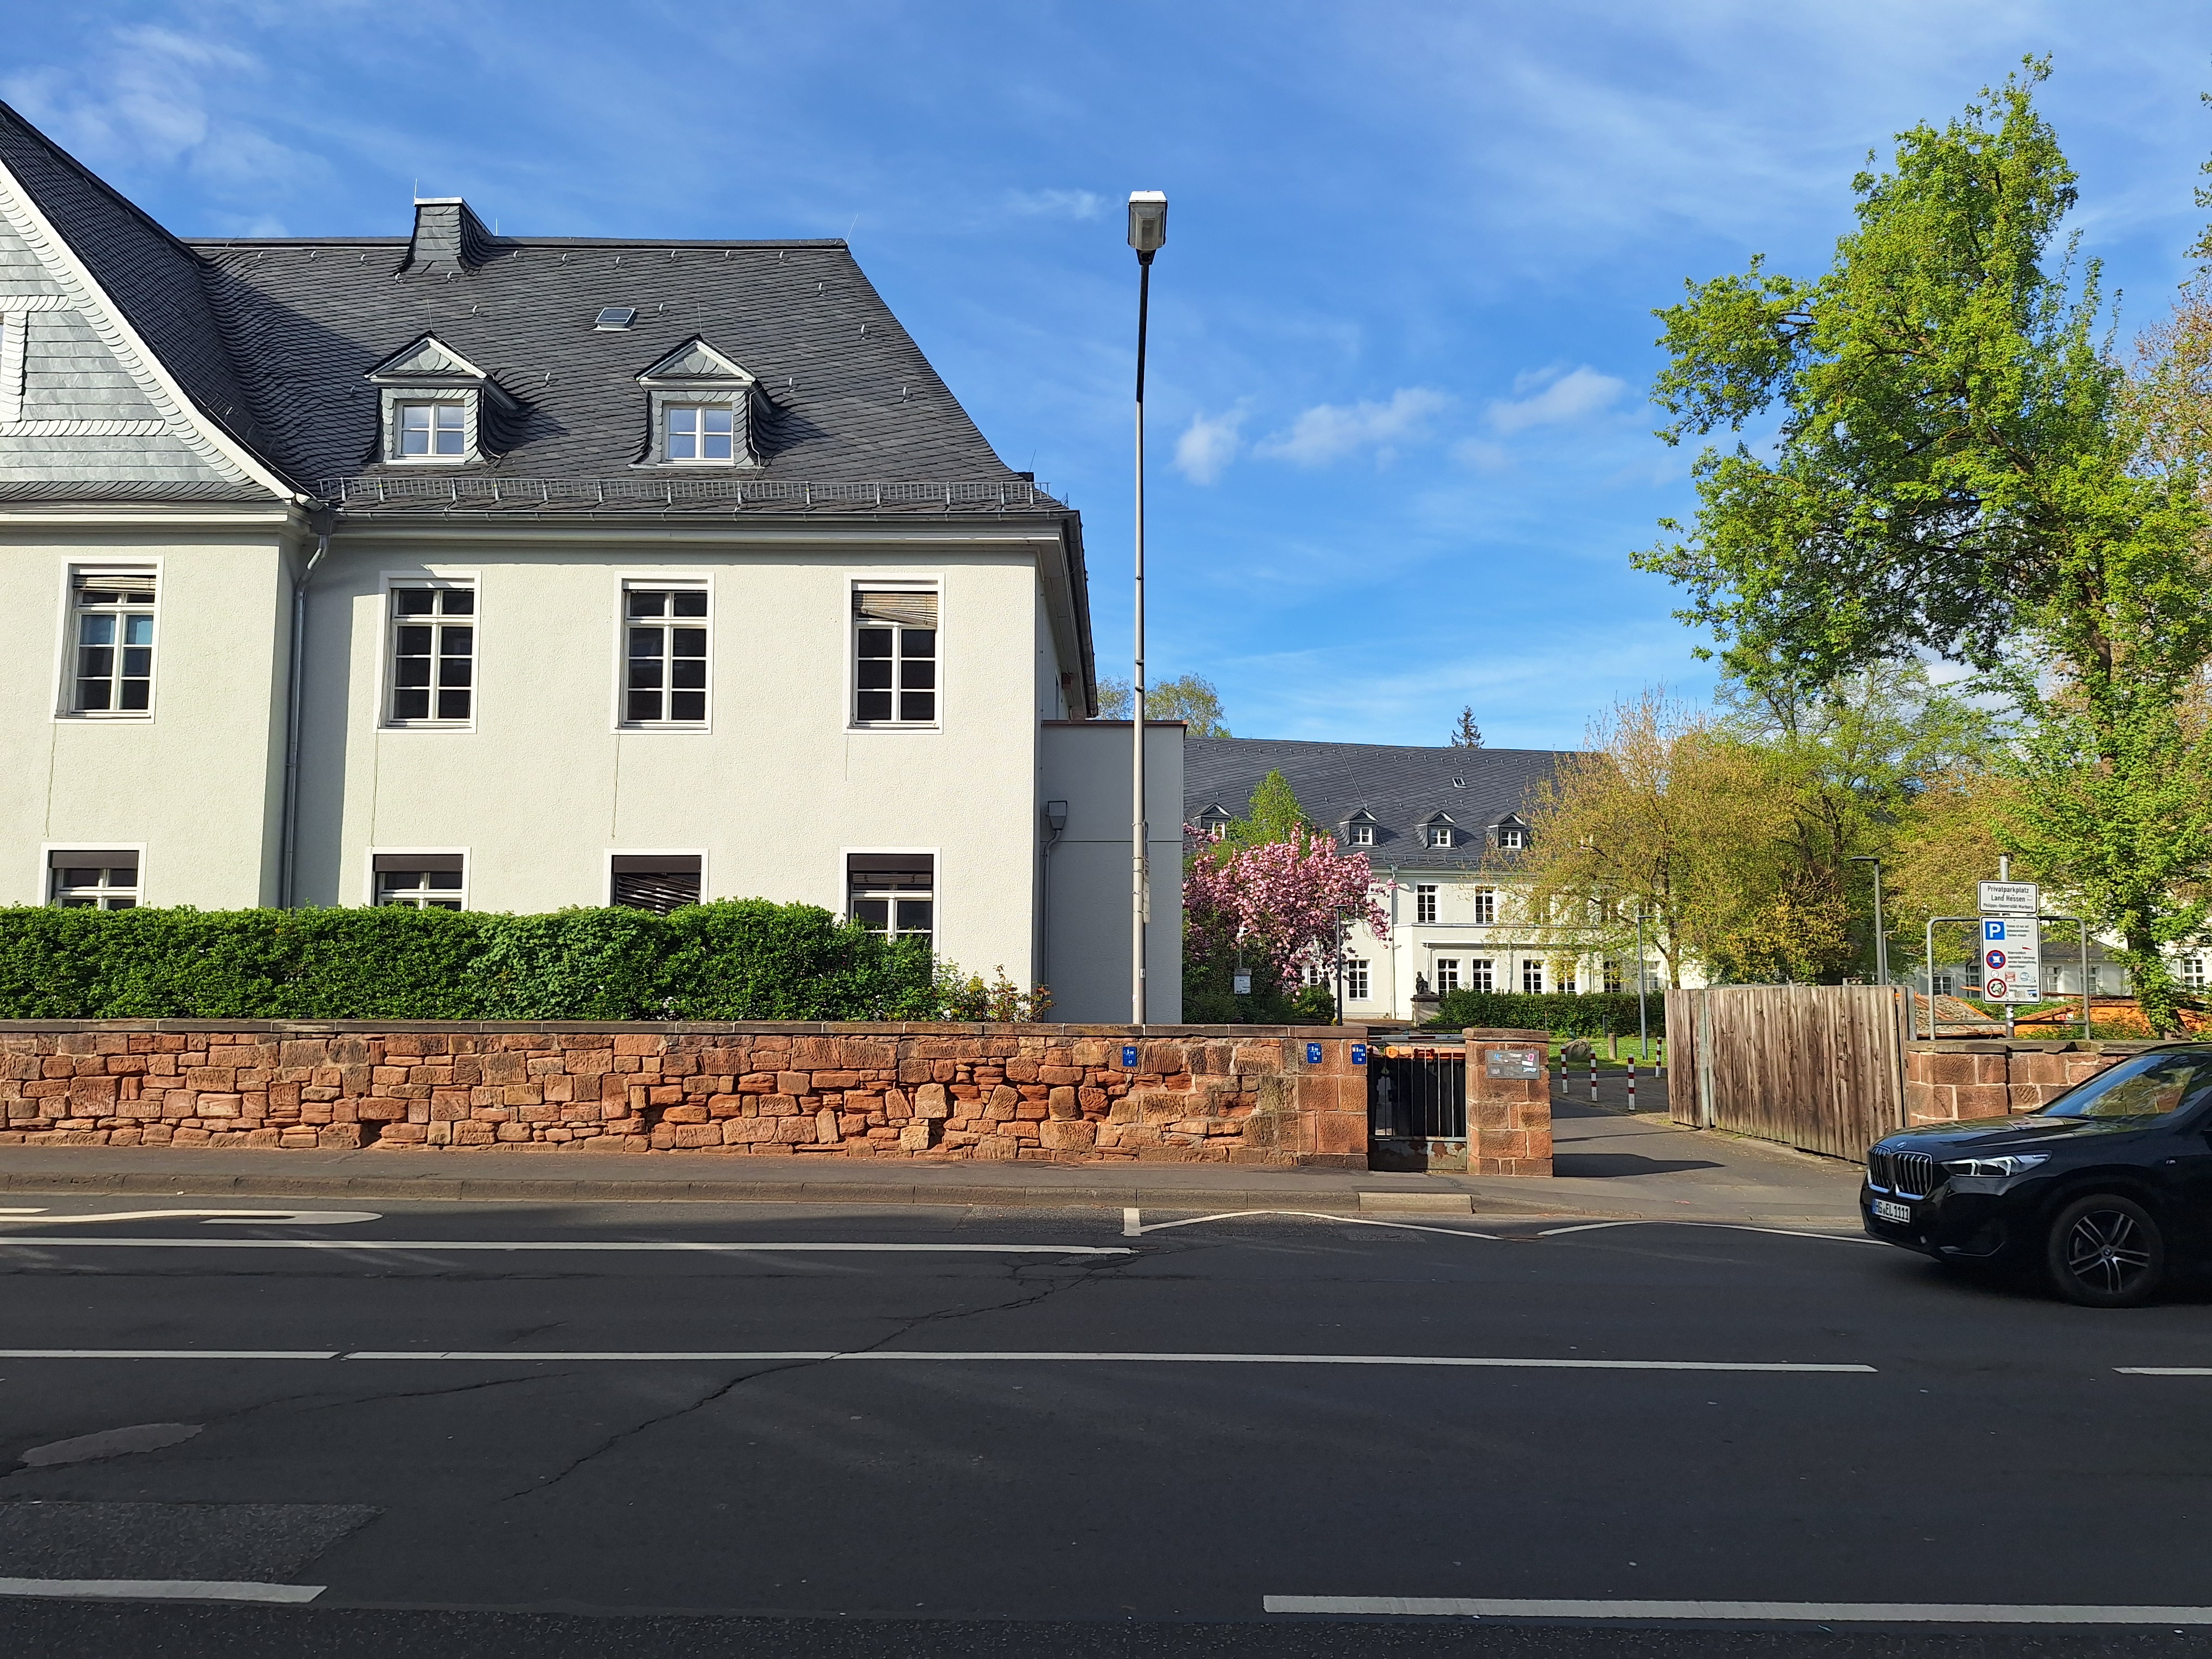
Building: Deutschhausstraße 12